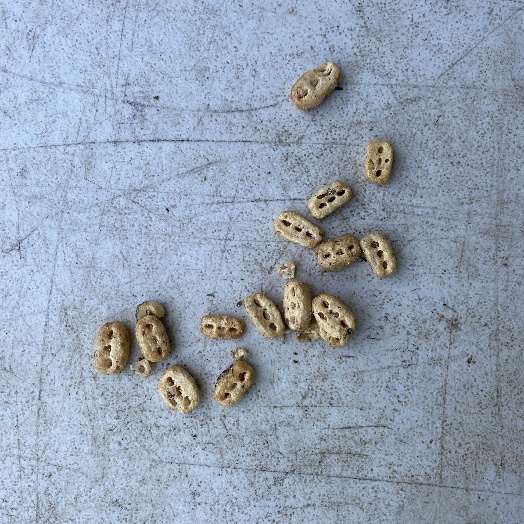
Label: generalcompost